2020 Japan Series

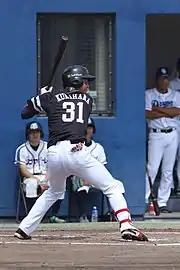
Ryoya Kurihara drove in four runs for the Hawks in their Game 1 win.

In the first Japan Series game held outside either of the two participating teams' home stadiums since 1980, Tomoyuki Sugano started the game for the Yomiuri Giants. After the Hawks' Yurisbel Gracial singled in the second inning, Sugano gave up a two-run home run to Ryoya Kurihara to give the Hawks the early lead. Kurihara later hit a two-out double in the fourth inning and attempted to score on a single by Alfredo Despaigne, however he was thrown out at the plate to end the inning. Then, with two outs in the sixth inning, Sugano hit Yuki Yanagita and allowed Gracial to reach base with a single. Kurihara then collected two more runs batted in (RBIs) on his second double of the game. Sugano was removed after the inning; it was the first time he had allowed four runs in a start since his second game of the season. Akira Nakamura drove in the Hawks' final run in the eighth inning with an RBI single.